394th Infantry Regiment (United States)

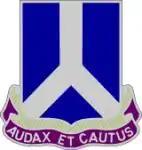
394th Infantry Regiment distinctive unit insignia

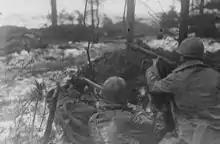
Soldiers of the I Company, 394th Infantry Regiment near Bad Honningen in March 1945, fighting to expand the bridgehead east of the Ludendorff Bridge on the Rhine.

The 394th Infantry Regiment was established on 23 July 1918 as the 394th Infantry and assigned to the 99th Division as a member of the National Army. It was demobilized on 30 November 1918, but was later reconstituted on 21 June 1921 as a member of the Organized Reserves just like the 99th Infantry Division. The regiment's headquarters was established at Pittsburgh, PA.